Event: Nepal Earthquake
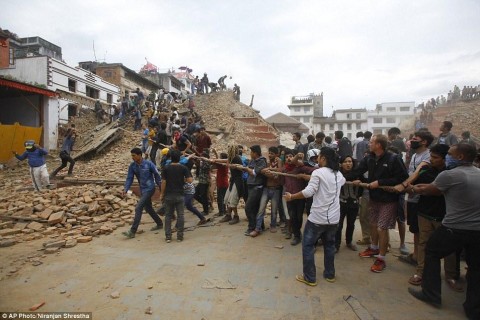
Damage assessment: damage